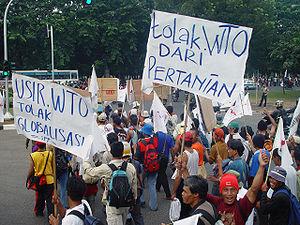
Une manifestation est un acte collectif se prononçant en faveur ou défaveur d'une opinion politique ou pour d'autres causes. Des actions de manifestation peuvent inclure des blocages ou sit-ins. Les manifestations peuvent être pacifiques ou violentes, ou peuvent être non violentes et se terminer par des actes violents aux dépens des circonstances. Souvent des policiers antiémeute ou autres organismes chargés de l'application de la loi et du maintien de l’ordre sont impliqués.
Un défilé est un cortège organisé des personnes souvent costumées, des militaires, des manifestants, ou pour des raisons culturelles ou commerciales, le long d'une rue, dans une ville ou sur un itinéraire ayant une valeur symbolique.